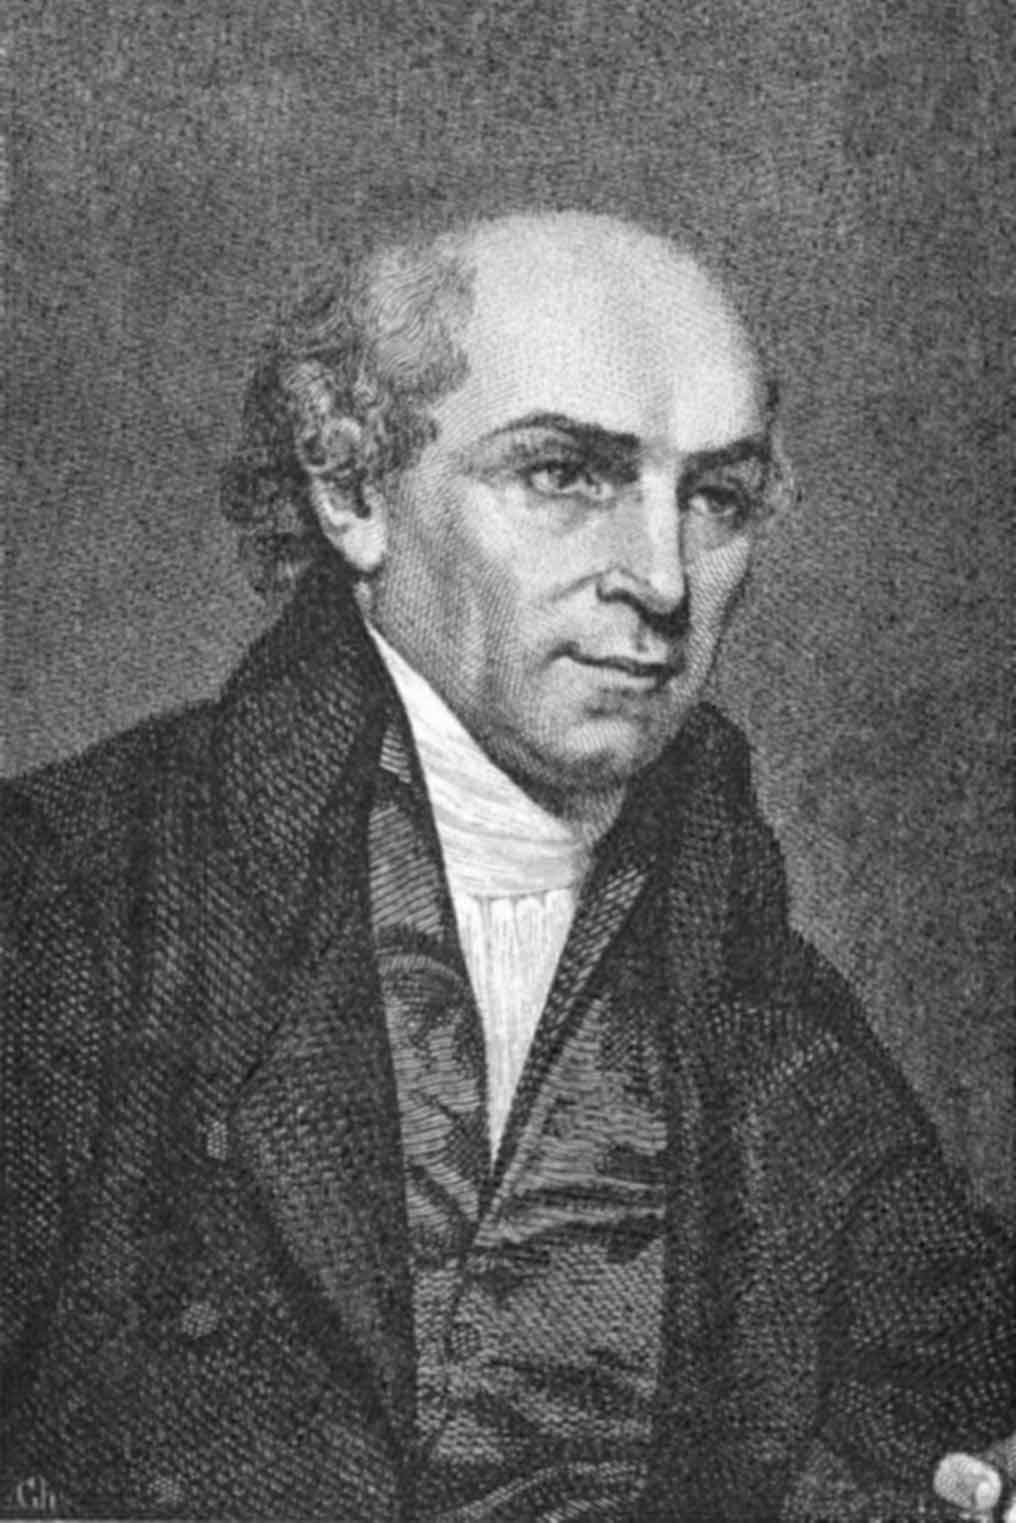
วิลเลียม แครีย์

วิลเลียม แครีย์ () เป็นมิชชันนารีคณะแบปทิสต์ในประเทศอินเดีย ในคริสต์ศตวรรษที่ 19 แครีย์ได้แปลคัมภีร์ไบเบิลเป็น 3 ภาษาและมีส่วนสำคัญในการต่อต้านการเผาแม่ม่ายในพิธีสตี
ในวงการคริสตจักรนิกายโปรเตสแตนต์ มีกิตติศัพท์ว่าเป็น “บิดาแห่งมิชชันนารียุคใหม่” และ “มหาบุรุษผู้บุกเบิกอินเดีย”
==การศึกษา==
วิลเลียม แครีย์ เกิดในปี ค.ศ.1761 ใกล้เมืองนอร์ธแฮมตัน ประเทศอังกฤษ ไม่ได้มีความรู้มากนัก กลับใจเชื่อพระเจ้าตอนวัยรุ่นและเข้าร่วมงานกับกลุ่มแบปทิสต์ เขาได้ใช้เวลาว่างในการศึกษาพระคัมภีร์และรับใช้ในฐานะผู้รับใช้ฆราวาส
==ชีวิตครอบครัว==
แครีย์ แต่งงานครั้งแรกกับ ดอรอธี (Dorothy) น้องภรรยาของนายจ้างในปี ค.ศ. 1781 ดอรอธีแก่กว่าเขา 5 ปี มีบุตร 2 คน ครั้งที่ 2 แต่งกับเลดีชาร์ลอตต์ รูมอห (Lady Charlotte Rhumohr) ในปี ค.ศ. 1808 ครั้งที่ 3 แต่งกับเกรซ ฮิวส์ (Grace Hughes) ในปี ค.ศ.1821
==งานบุกเบิก==
เขาเริ่มออกทำพันธกิจต่างแดนโดยได้เดินทางไปที่อินเดีย โดยถูกจุดประกายจากการอ่านหนังสือ “The Voyages of Captain Cook” (การเดินทางของกัปตันฮุค) โดยได้เริ่มพันธกิจที่มัลดาทางเหนือของอินเดีย แต่ด้วยความจำเป็นจึงต้องย้ายไปที่กัลกัตตา รัฐเซแรมโปร์ เซแรมโปร์กลายเป็นศูนย์กลางของกิจกรรมงานมิชชั่นของคณะแบบทิสต์ในอินเดีย โดยมีผู้ร่วมงานที่สำคัญคือ โยชูวา มาร์ชแมน (Joshua Marshman) และวิลเลียม วาร์ด (William Ward) ซึ่งทั้งสามเป็นที่รู้จักกันในนาม
สามสหายแห่งแรมโปร์ (The Serampore Trio) จนกลายเป็นทีมมิชชันนารีที่มีชื่อเสียงที่สุดทีมหนึ่งในประวัติศาสตร์
==ผลงานที่สำคัญ==
วิลเลียม แครีย์ ก่อตั้งโรงเรียนหลายแห่ง โรงพิมพ์ขนาดใหญ่ และผลงานที่สำคัญอีกอย่างหนึ่งคือการแปลพระคัมภีร์จบทั้งเล่มเป็น 3 ภาษา คือ ภาษาเบงกอล ภาษาสันสกฤต และภาษามราฐี
==ความตาย==
วิลเลียม แครีย์ เสียชีวิตใน ปี ค.ศ.1834 เขาได้สร้างผลงานและมีอิทธิพลอย่างมากในอินเดียและยังเป็นแรงบันดาลใจในการใช้ชีวิตอย่างกล้าหาญสำหรับคริสเตียนนิกายโปรเตสแตนต์ในช่วงต่อมา
==อ้างอิง==
*รูธ เอ ทักเกอร์, “จากเยรูซาเล็มสู่ปลายแผ่นดินโลก” พิมพ์ครั้งที่2 กรุงเทพมหานคร กนกบรรณสาร 2006
หมวดหมู่:มิชชันนารีแบปทิสต์
หมวดหมู่:คริสต์ศาสนิกชนชาวอังกฤษ
หมวดหมู่:บุคคลจากเลสเตอร์